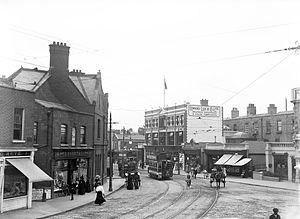
Rathmines est un faubourg situé à 3 kilomètres au sud du centre-ville de Dublin. Il commence du côté sud du Grand Canal d'Irlande et s'étend le long de Rathmines Road jusqu'à Rathgar et Dartry au sud, jusqu'à Ranelagh à l'est et Harold's Cross à l'ouest.